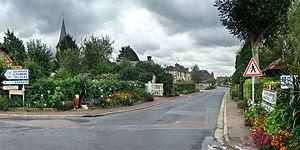
Beuvron-en-Auge, Calvados, Normandie, France. Entrée du village.
Beuvron-en-Auge est une commune française, située dans le département du Calvados en région Normandie, peuplée de 188 habitants.